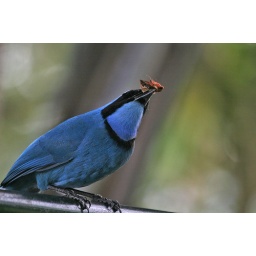
Turquoise jay in the cloud forest